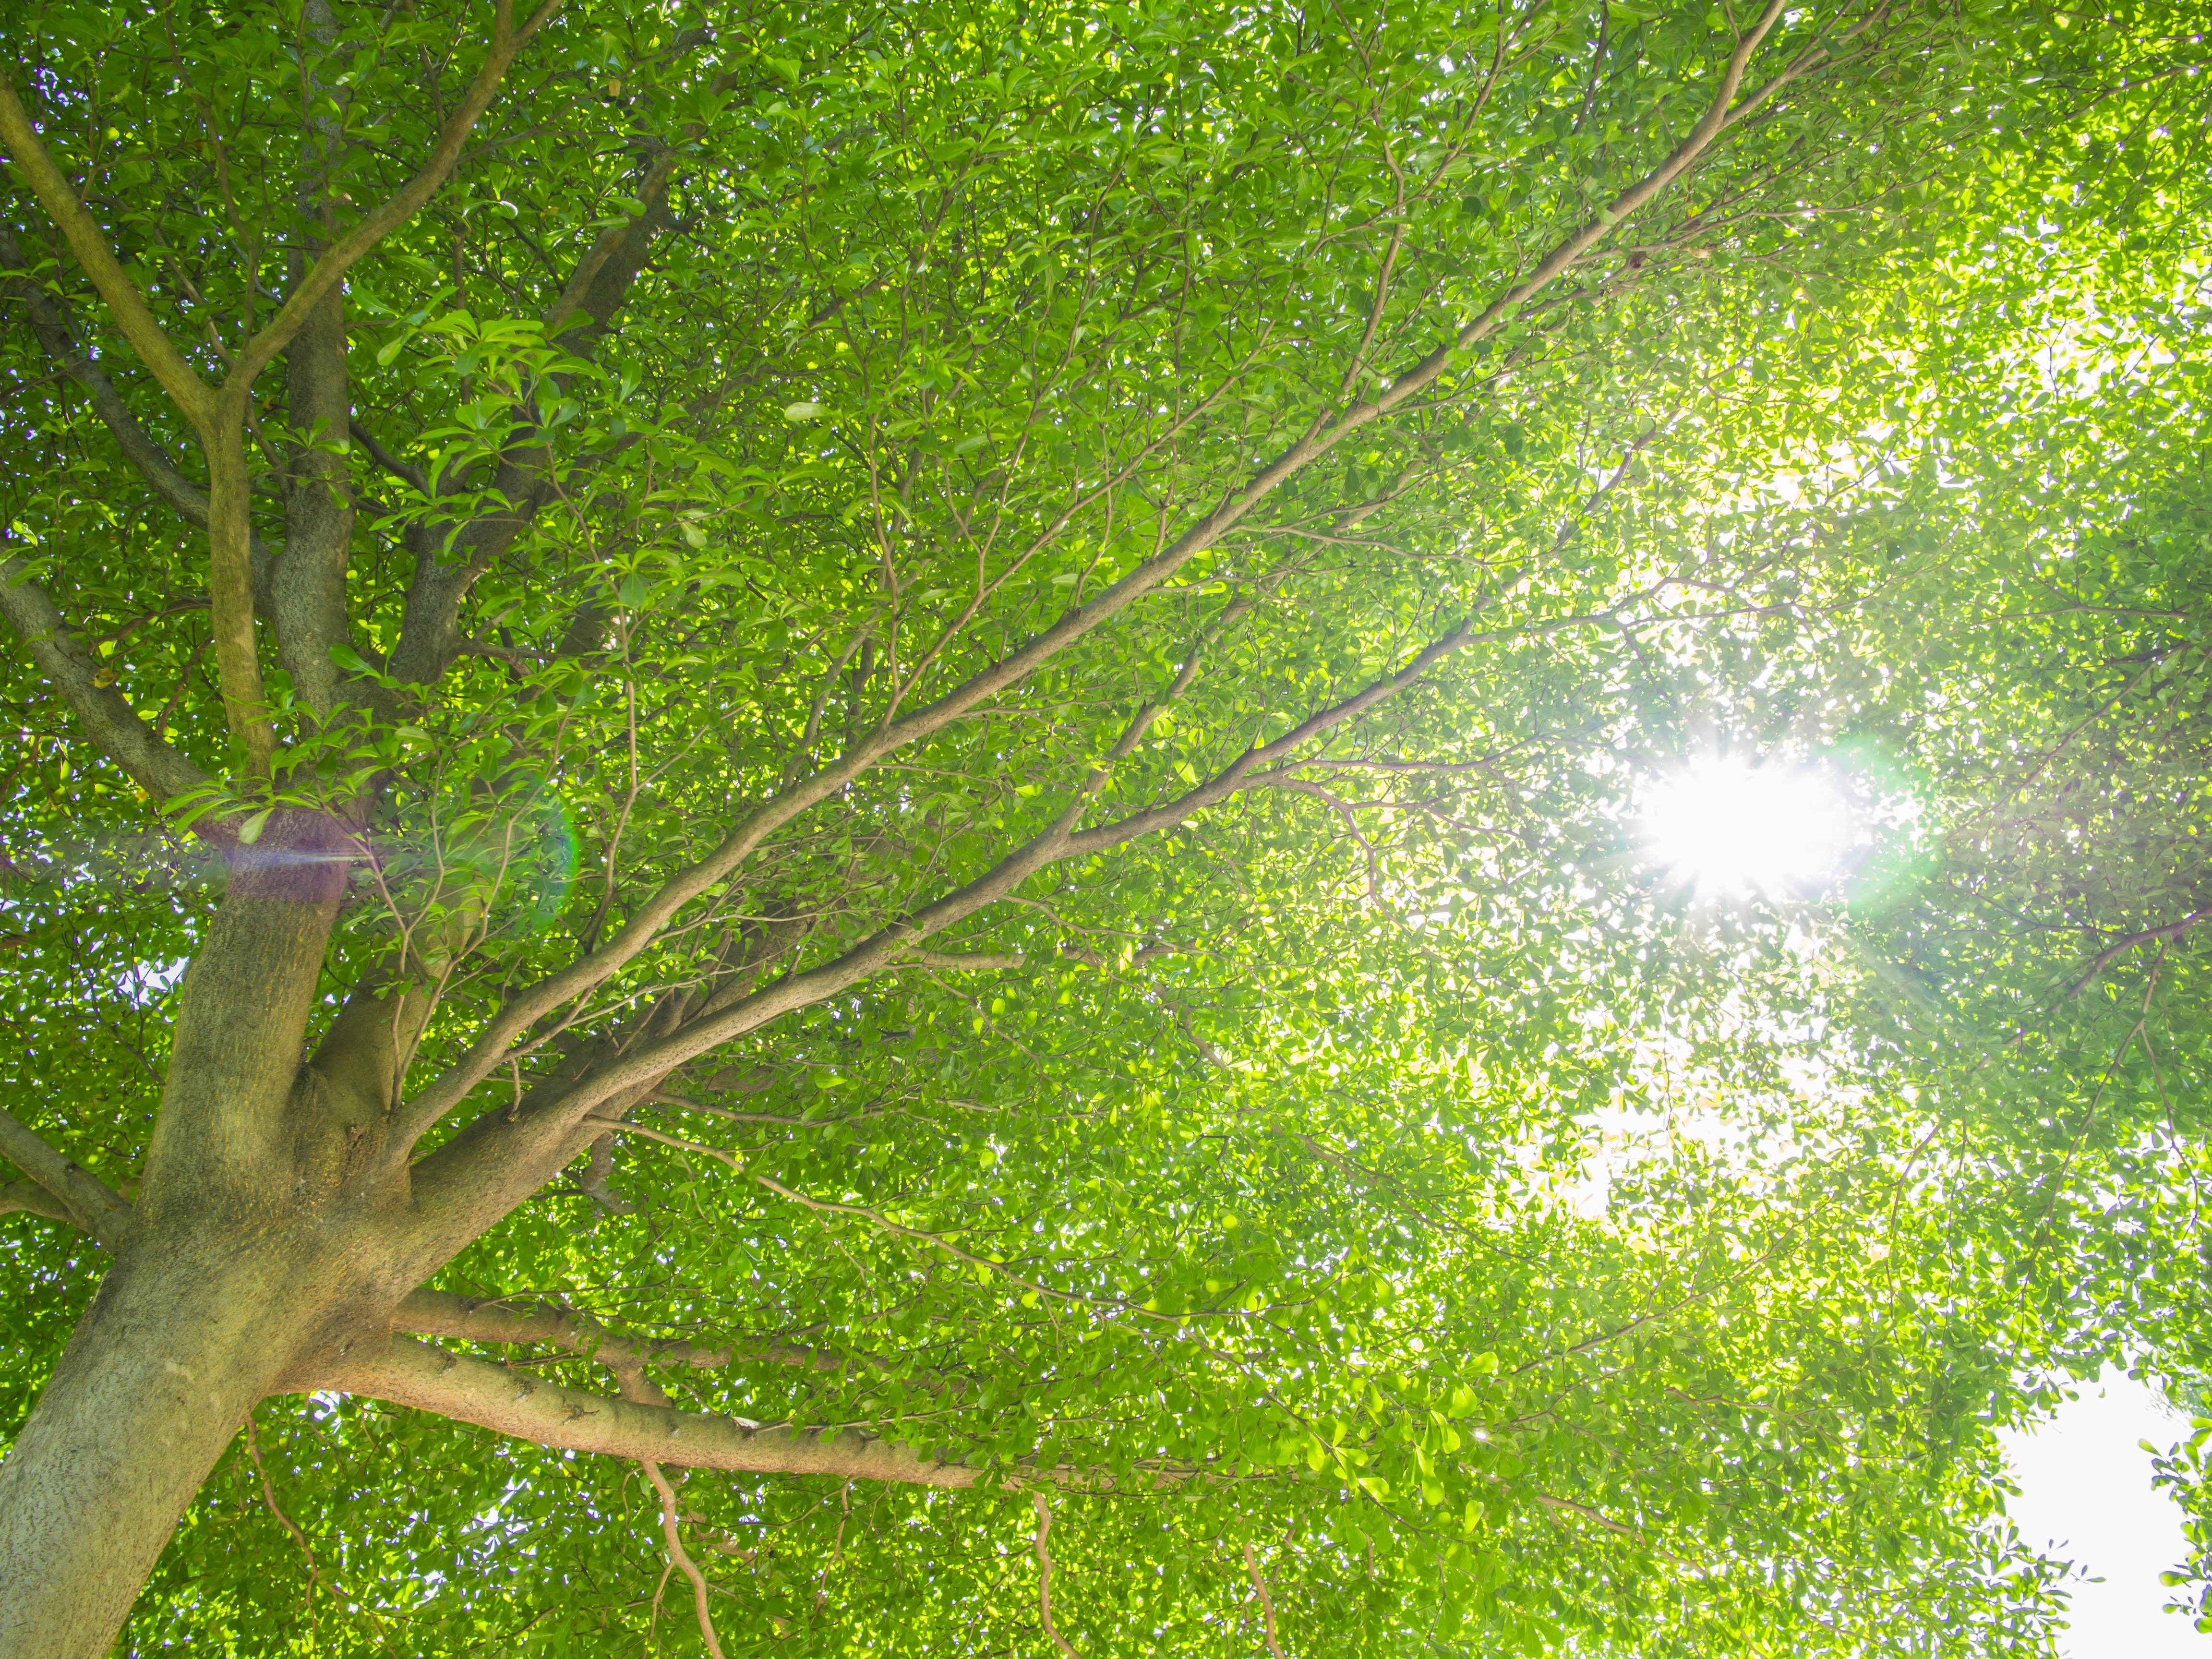
tree, nature, green, trees, big, forest, landscape, spring, summer, leaf, day, sunny, trunk, wood, old, large, background, branch, natural, plant, light, yellow, huge, brown, park, outdoor, season, colorful, shine, sunshine, bark, sunlight, color, bright, sun, view, one, perspective, serene, space, serenity, fantasy, branches, sky, vegetation, woody plant, grass, plant stem, plane, flower